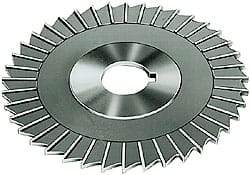
Made in USA - 6" Blade Diam x 3/16" Blade Thickness, 1-1/4" Hole, 42 Teeth, High Speed Steel Side Chip Saw - Straight Tooth, Arbor Connection, Uncoated
Item #: 73148124 Brand: Made in USA Exact Tooling IR#: 04 Features and Benefits High speed steel (HSS) provides good wear resistance. It is commonly used for general purpose applications on both ferrous and nonferrous materials. Uncoated tools do not feature supportive treatments on the cutting edge. They are used at reduced speeds for general applications on nonferrous metals. Product Specifications Blade Diameter (Inch) 6 Blade Diameter (Decimal Inch) 6.00 Blade Thickness (Inch) 3/16 Blade Thickness (Decimal Inch) 0.1875 Arbor Hole Diameter (Inch) 1-1/4 Tooth Configuration Straight Material High Speed Steel Finish/Coating Uncoated Number of Teeth 42 Connection Type Arbor
Brand: Made in USA
Category: Hardware > Tools > Saws > Jigsaws